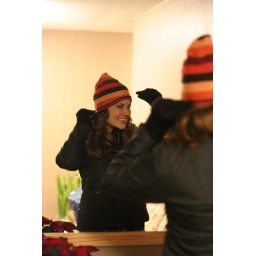
girl trying on hat in mirror